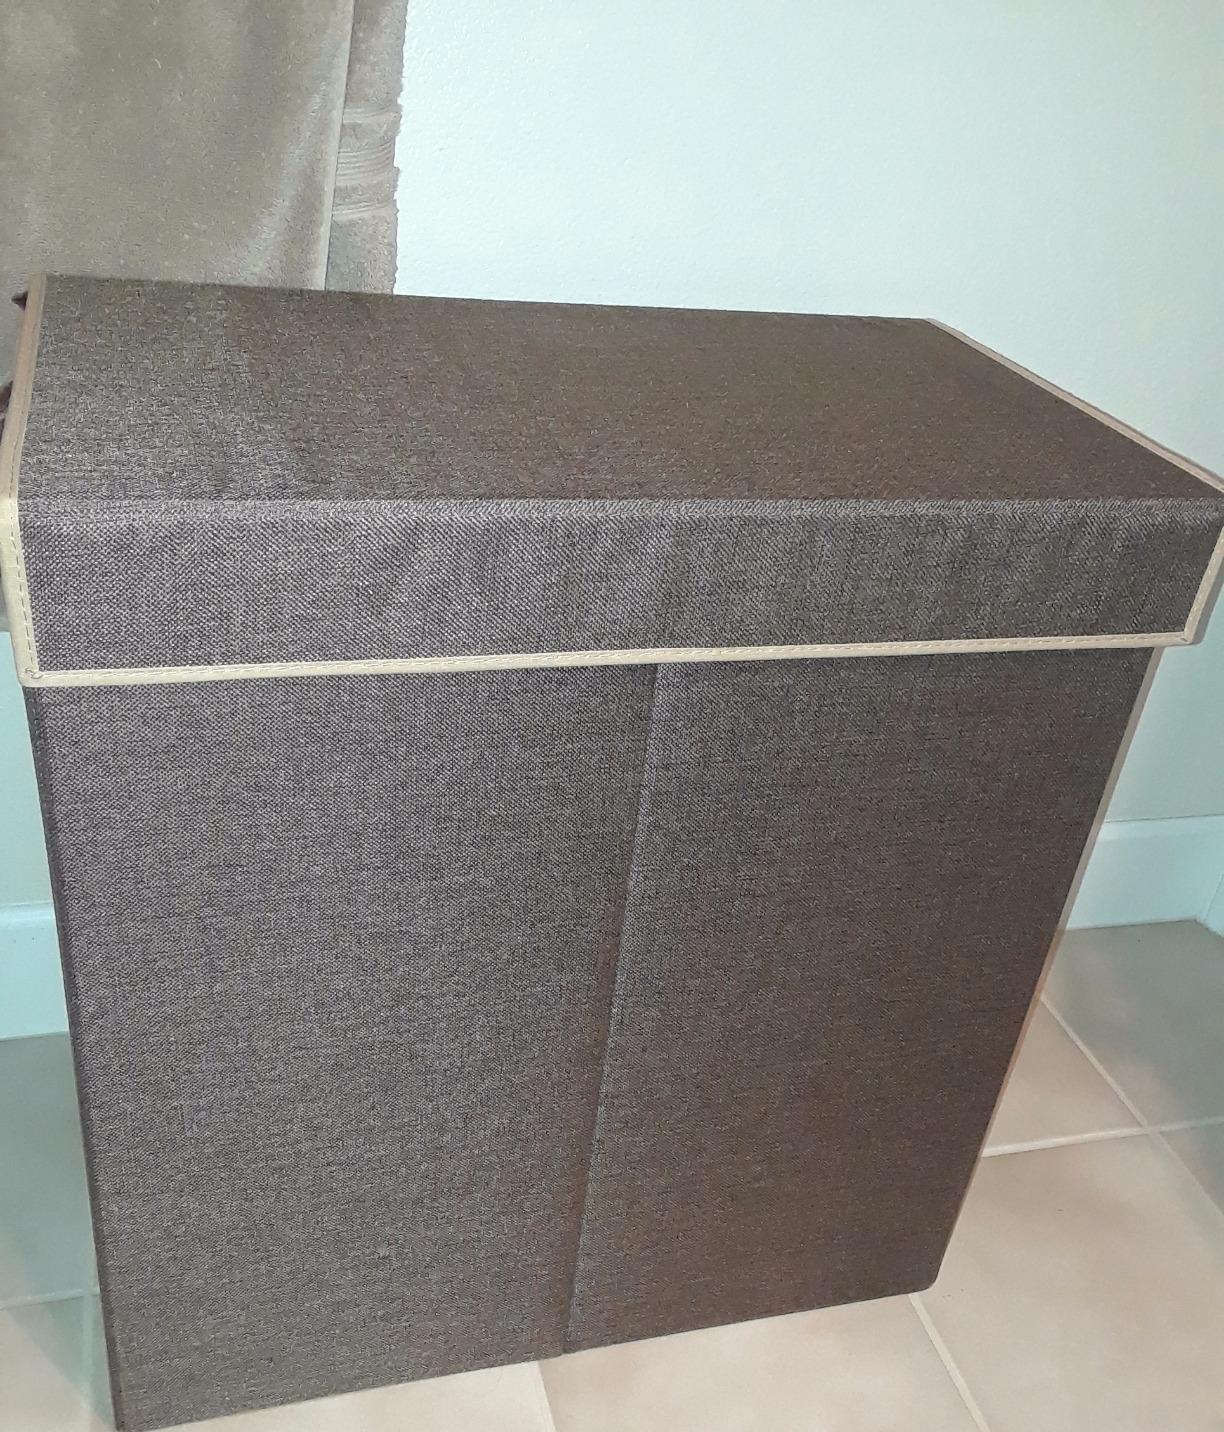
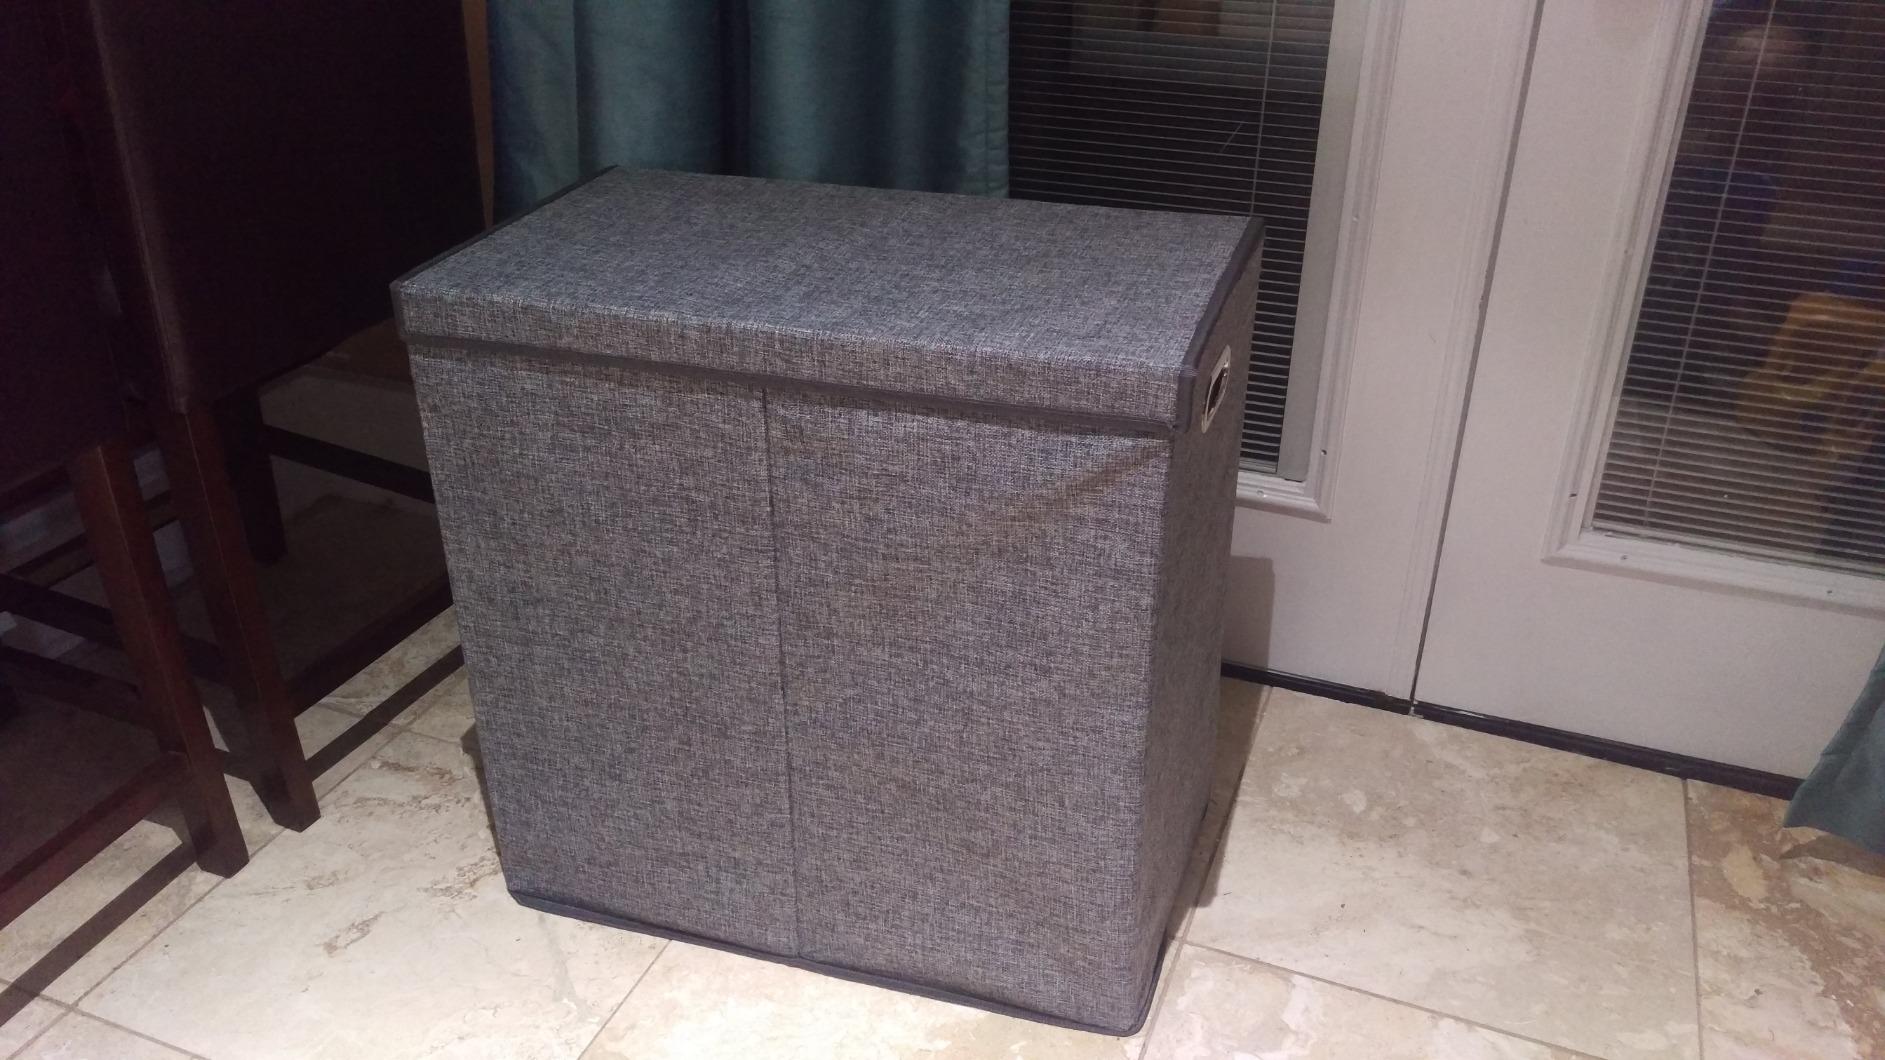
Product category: items_hamper
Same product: no